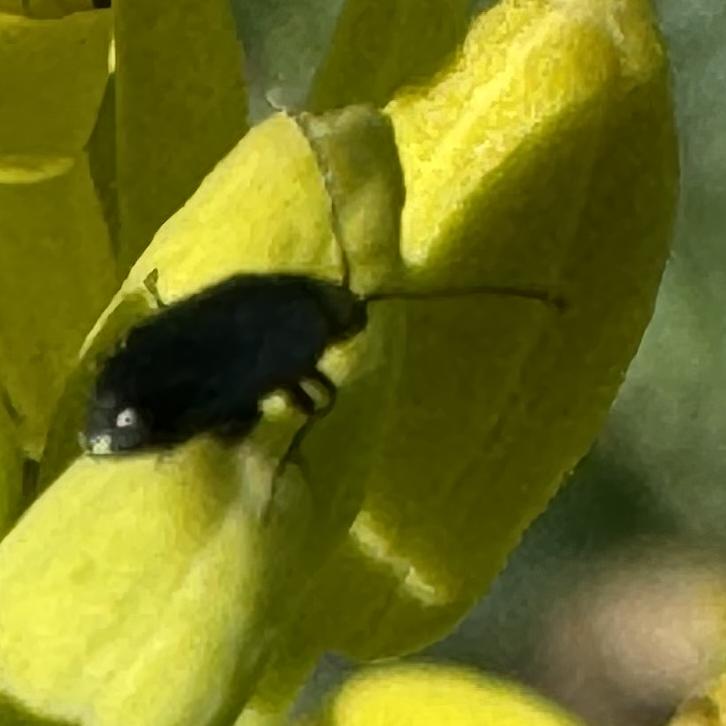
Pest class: crucifer_flea_beetle